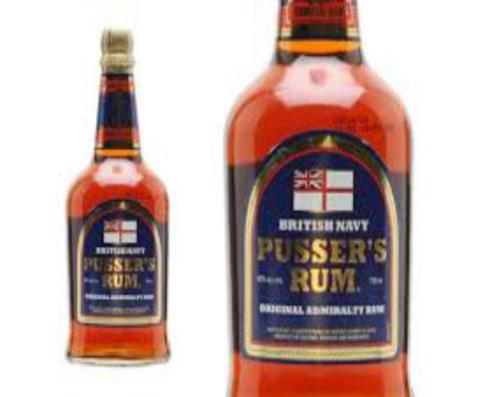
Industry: Food